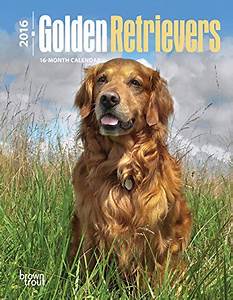
Label: cane